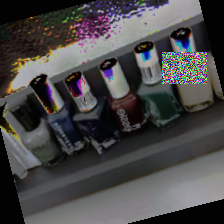
Label: no bracelet mod